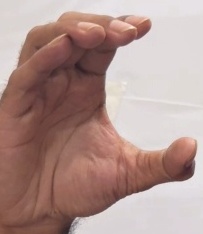
ASL sign: C